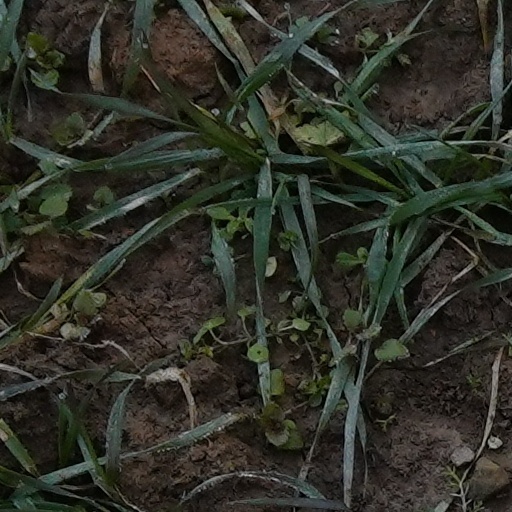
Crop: wheat